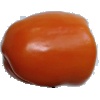
Label: orange_pepper